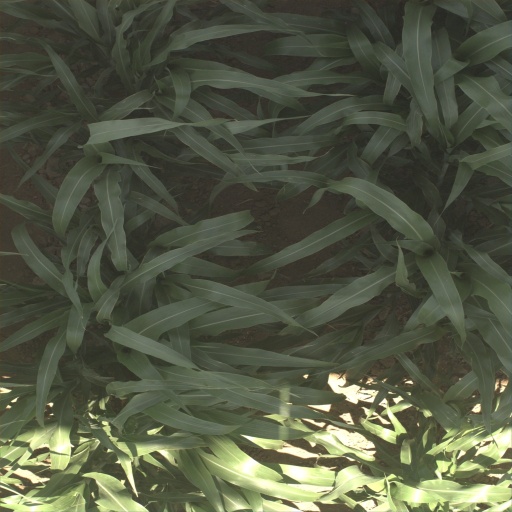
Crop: sorghum